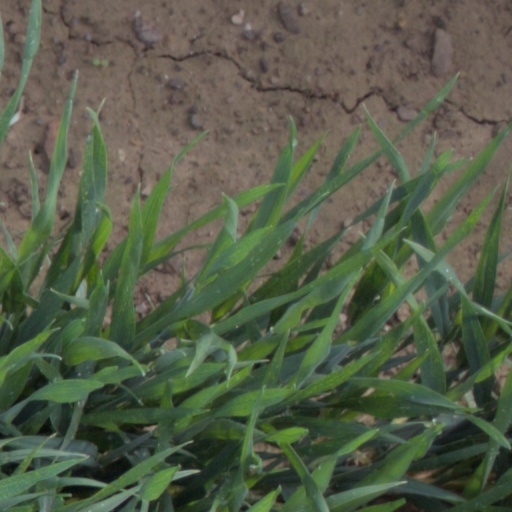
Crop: wheat